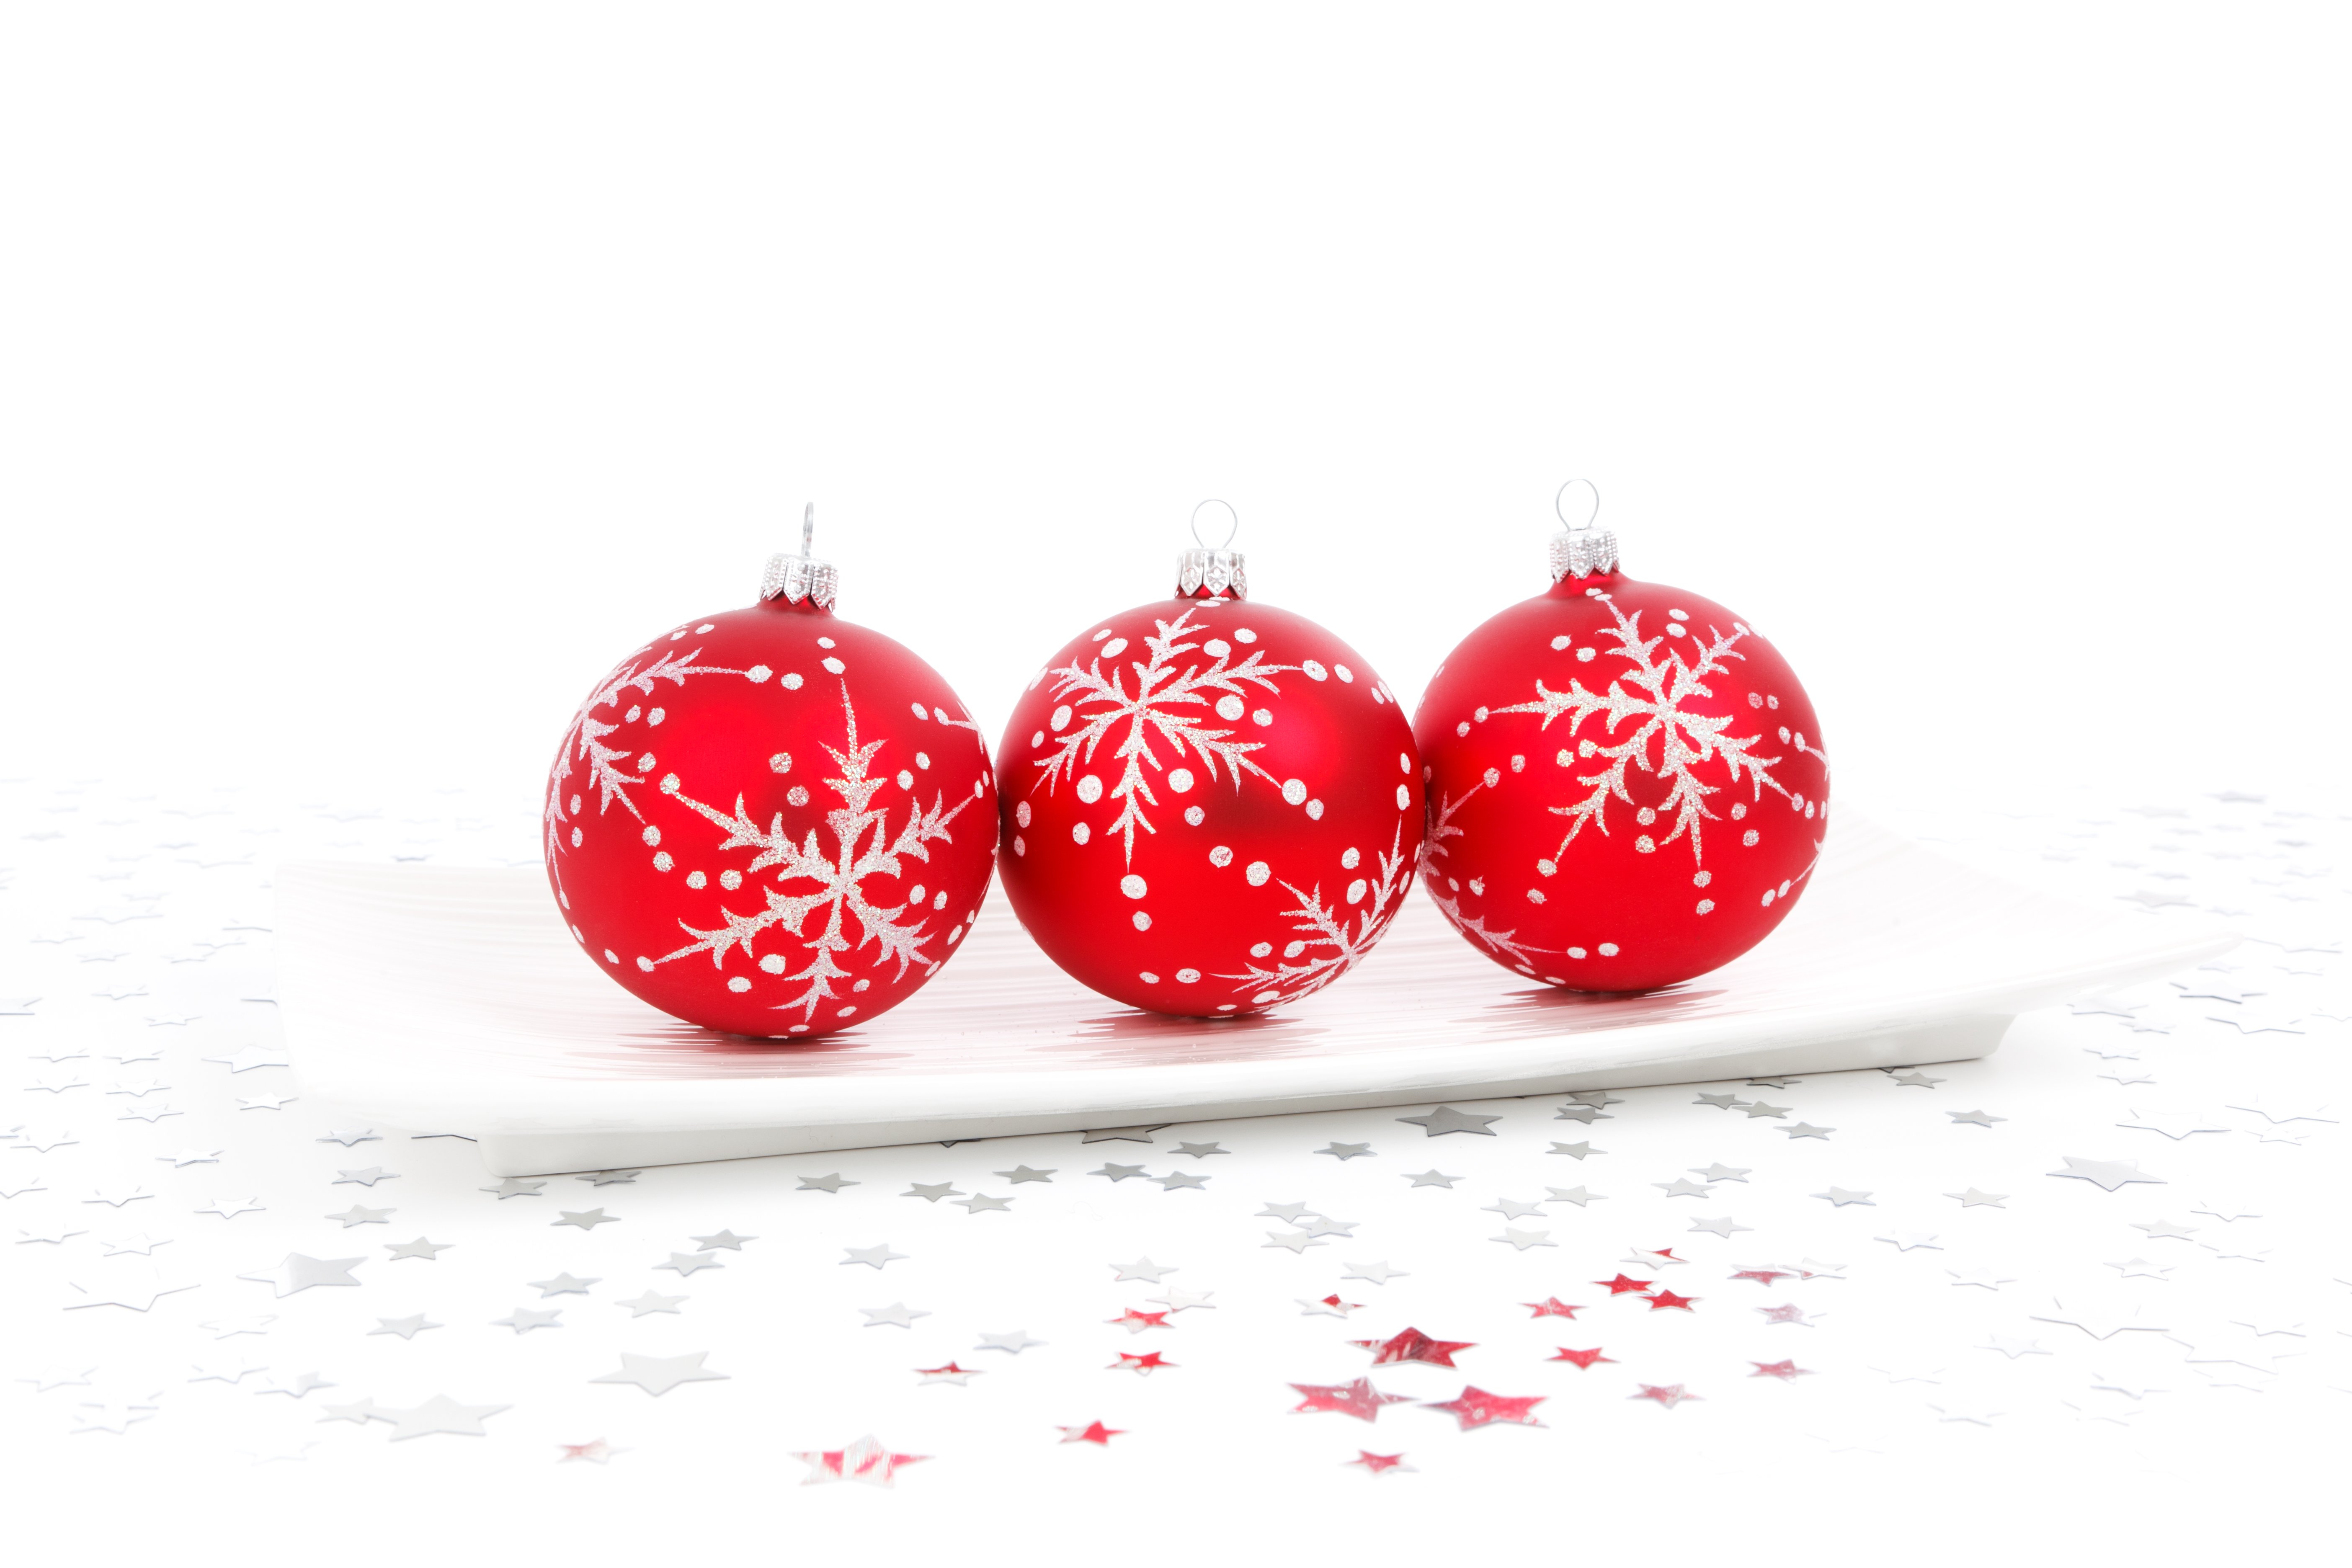
branch, white, star, glass, heart, decoration, food, red, produce, holiday, plate, christmas, decor, christmas tree, season, festive, bauble, christmas decoration, illustration, three, stars, decorative, seasonal, ball, xmas